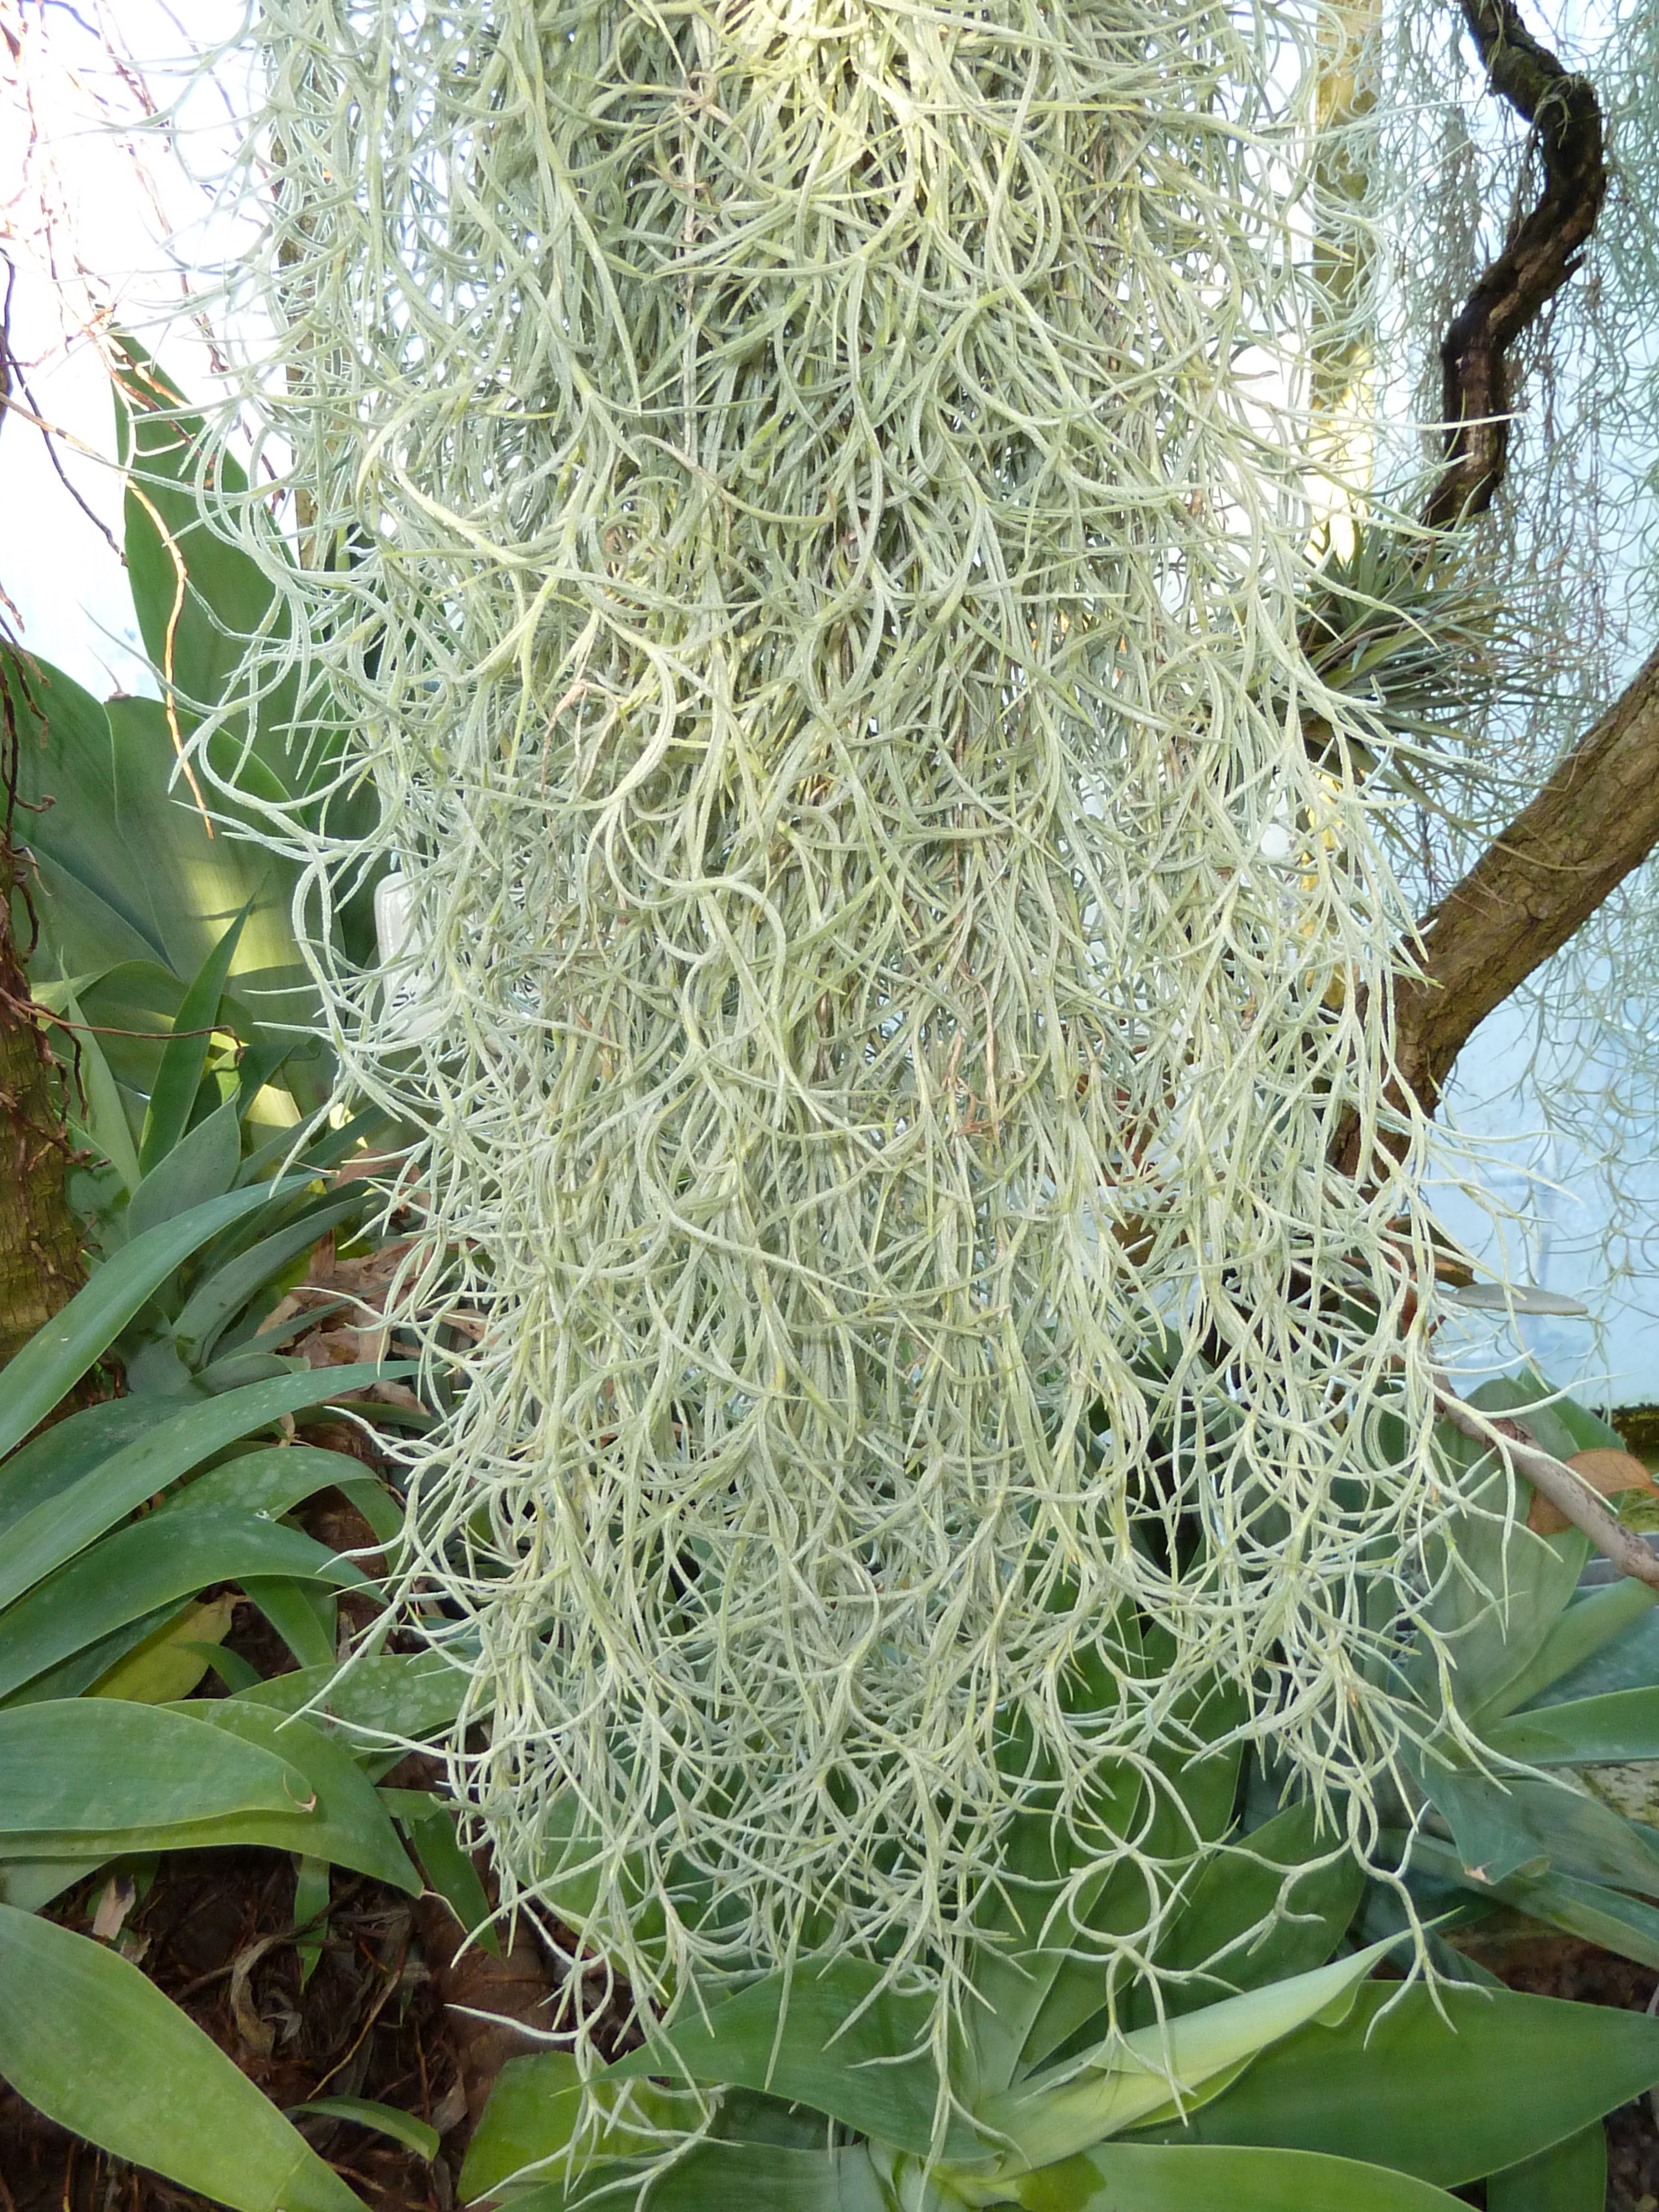
nature, wilderness, plant, flower, food, green, produce, natural, botany, hanging, flora, botanical, fauna, plants, root, leaves, exotic, wild plants, flowering plant, plant stem, land plant, jungle plant